Juan F. Vasquez

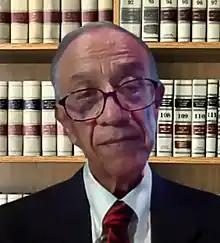
Vasquez in 2021

Juan Flores Vasquez (born June 24, 1948) is an American lawyer who serves as a senior judge of the United States Tax Court.